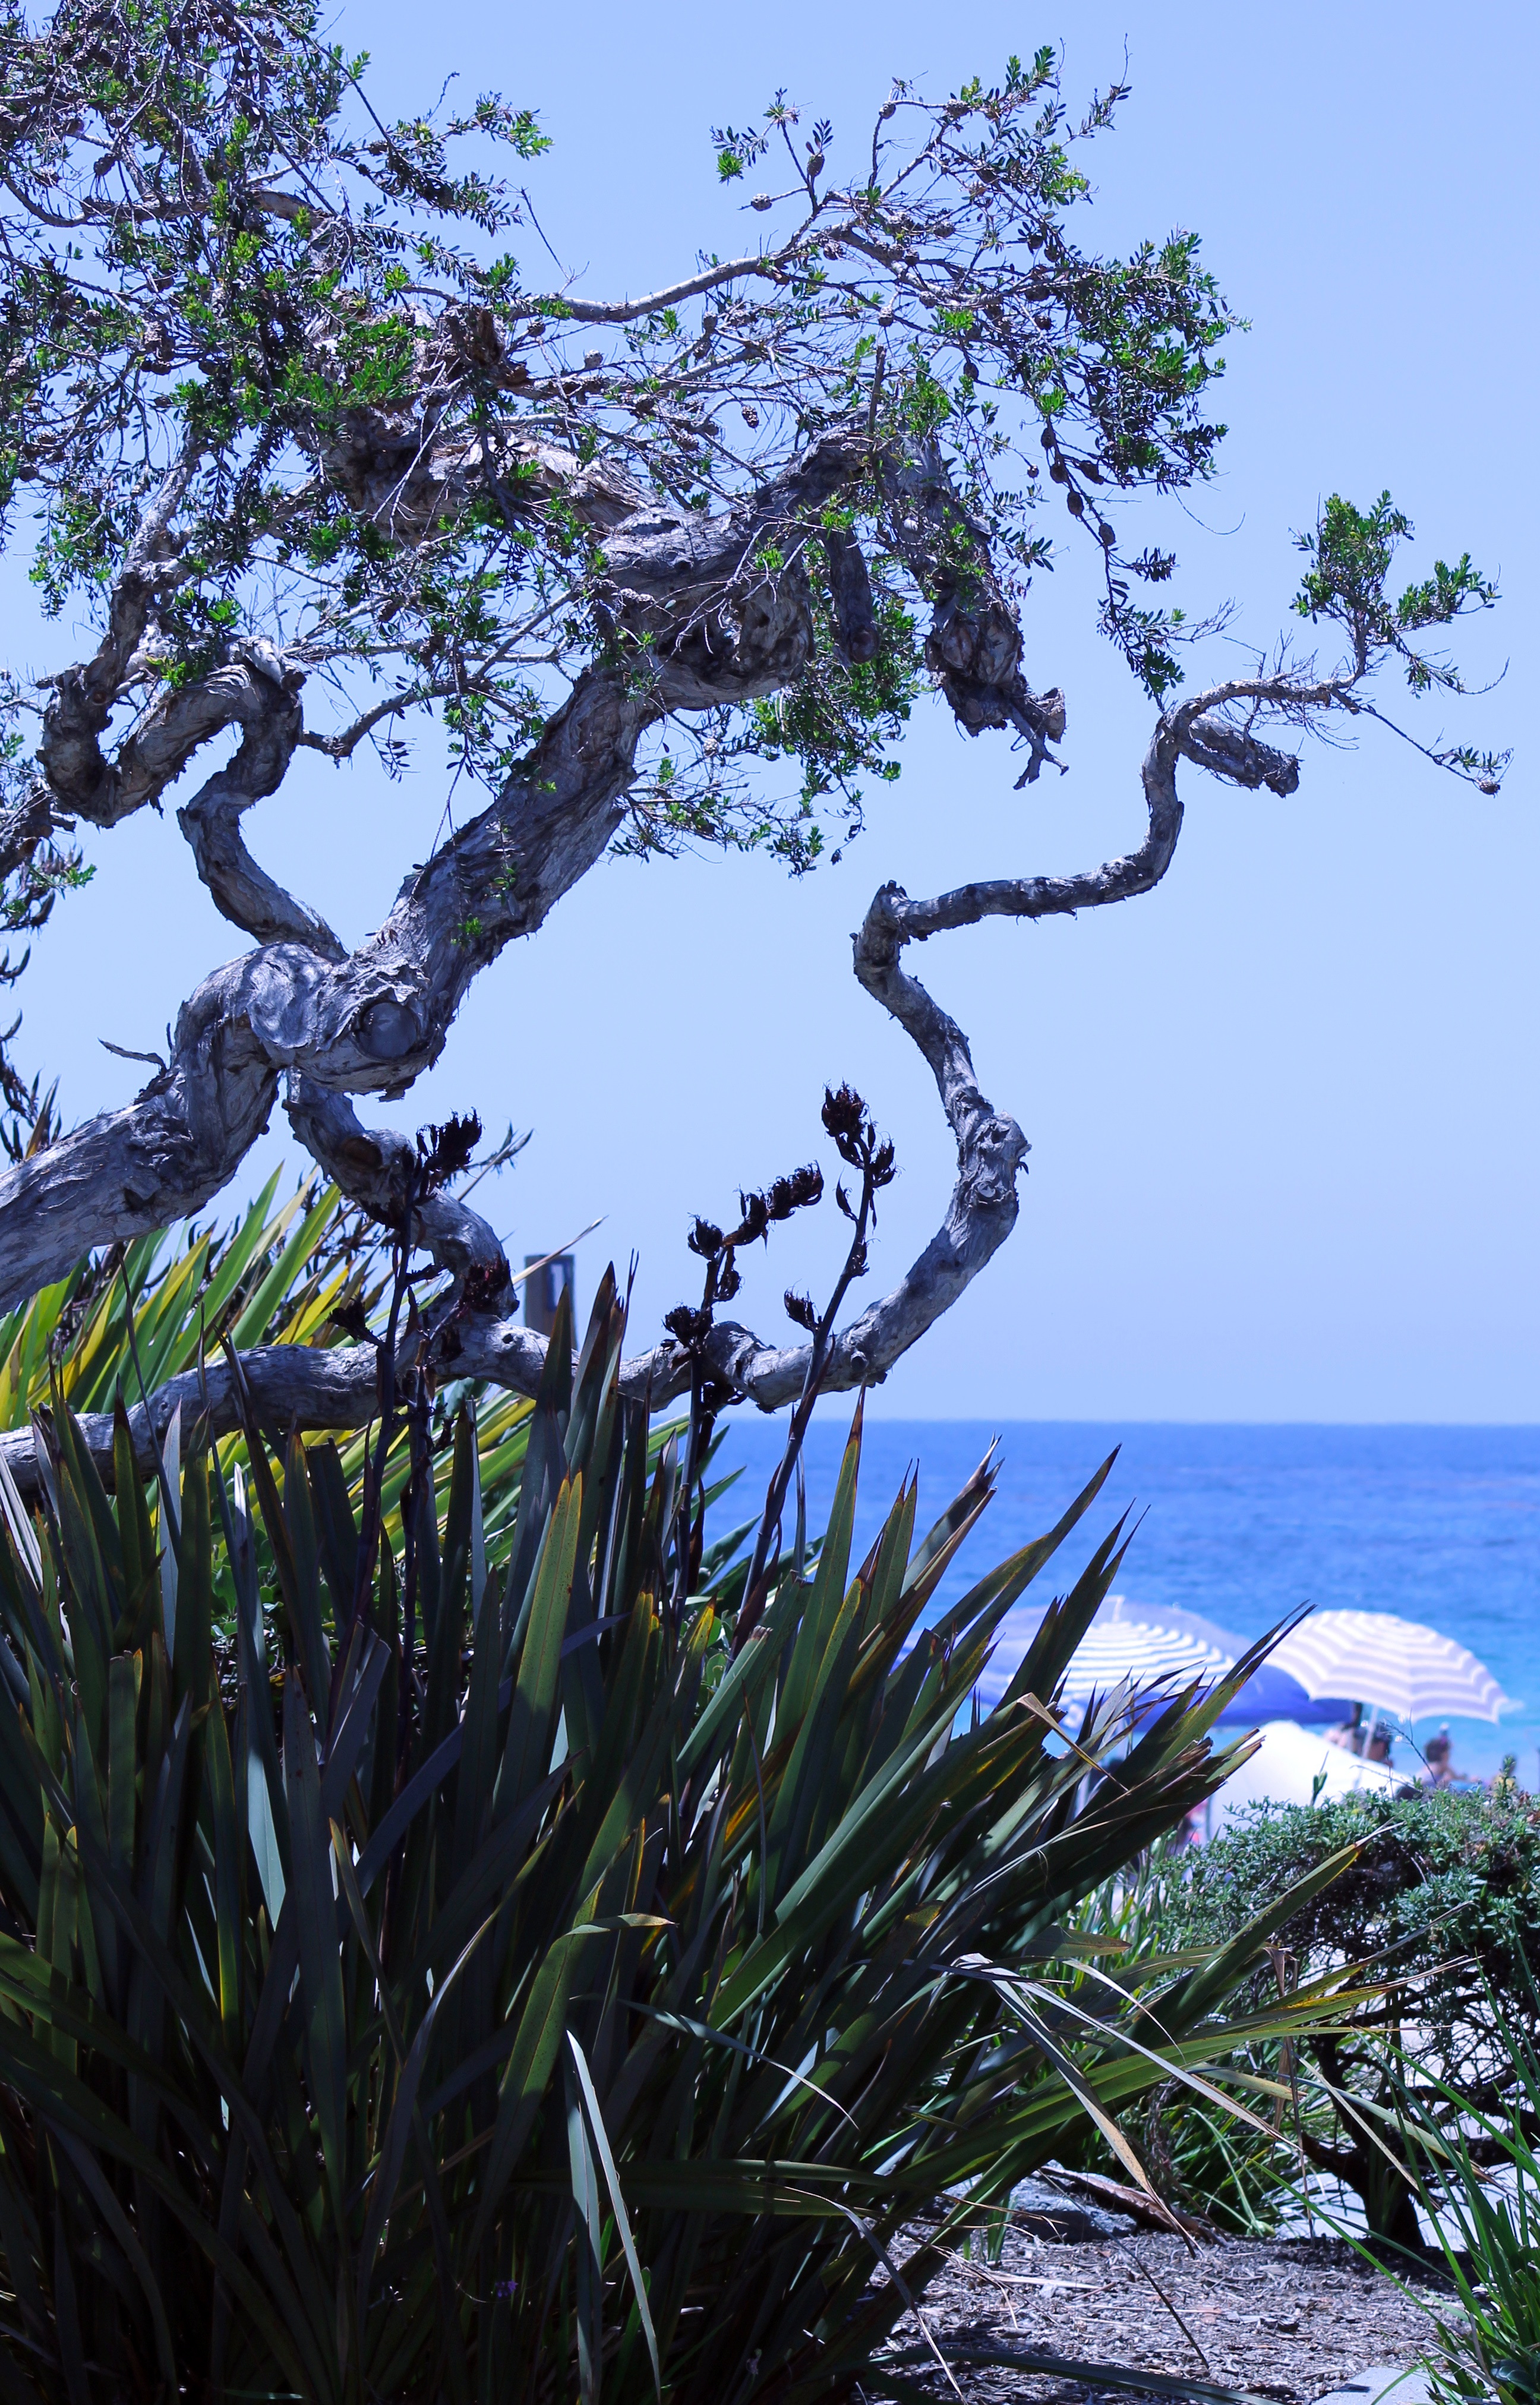
beach, landscape, sea, coast, tree, water, nature, ocean, branch, plant, sun, leaf, flower, summer, vacation, green, botany, blue, garden, flora, california, plants, umbrellas, scene, tropics, laguna beach, woody plant, arecales